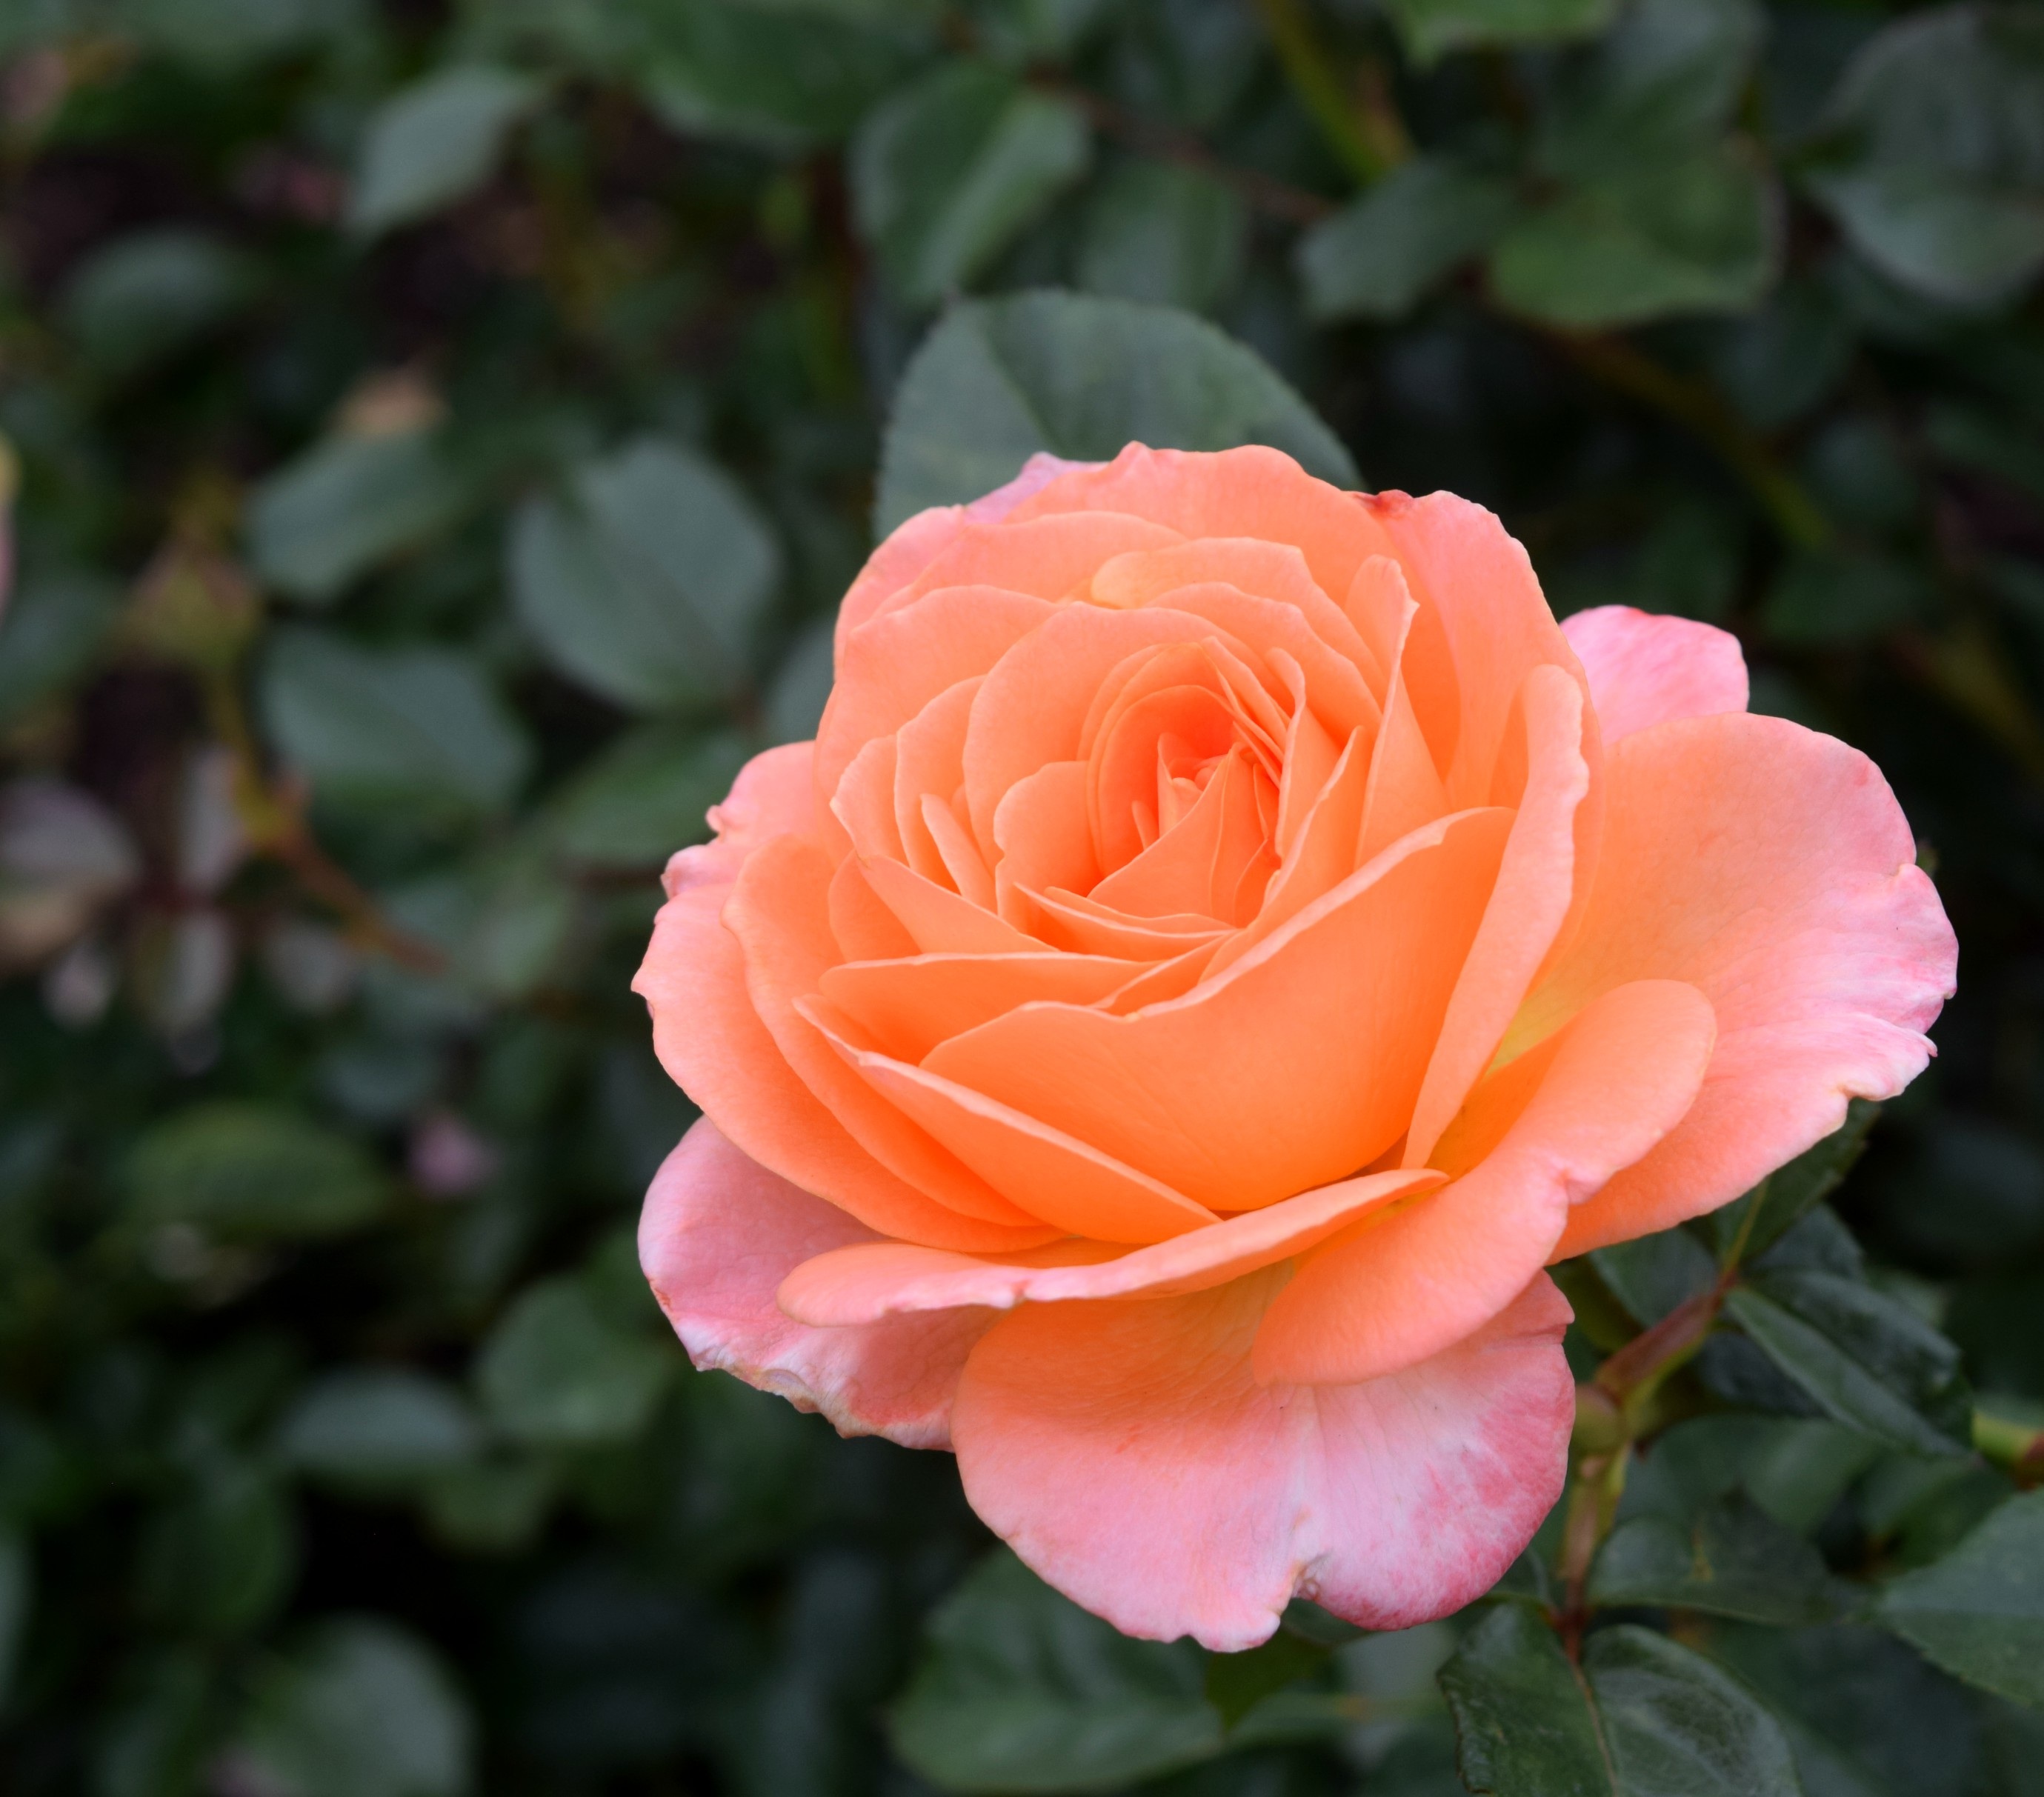
blossom, plant, flower, petal, rose, macro, garden, pink, petals, floribunda, flowering plant, garden roses, rose family, orange rose, land plant, rosa centifolia, rose order